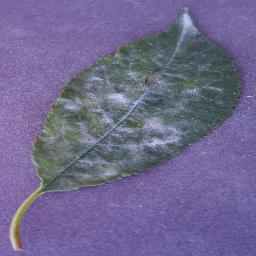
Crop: cherry
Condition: (including_sour)_powdery_mildew